Major capsid protein VP1

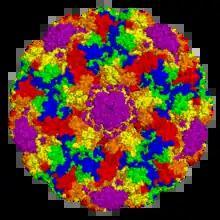
A rendered capsid image with the symmetry-related VP1 monomers shown in different colors and centered on a strict pentamer, producing a radial symmetry effect.

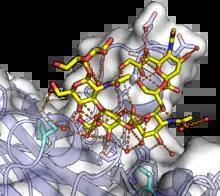
Murine polyomavirus VP1 in complex with the GT1a glycan. GT1a is shown in yellow and the VP1 monomer with a white surface and a blue protein backbone. A complex network of hydrogen bonds, many water-mediated, is shown at the binding surface by orange lines, with participating protein residues shown as sticks. Mutations of the two residues shown in cyan at the bottom of the figure can significantly affect pathogenicity. From .

The VP1 protein is responsible for initiating the process of infecting a cell by binding to sialic acids in glycans, including some gangliosides, on the cell surface. Canonically, VP1 interacts specifically with α(2,3)-linked and α(2,6)-linked sialic acids. In some cases additional factors are necessary conditions for viral entry; for example, JC virus requires the 5HT2A serotonin receptor for entry, although the specific mechanism of this requirement is unclear. Once attached to the cell surface, the virions enter the cell and are trafficked by a retrograde pathway to the endoplasmic reticulum. The exact mechanism of endocytosis varies depending on the virus, and some viruses use multiple mechanisms; caveolae-dependent mechanisms are common. The process by which polyomaviruses penetrate the membrane and exit the ER is not well understood, but conformational changes to VP1, possibly including reduction of its disulfide bonds, likely occur in the ER. For some polyomaviruses, VP1 has been detected reaching the nucleus along with the viral genome, though it is unclear how the genomic DNA disengages from VP1.